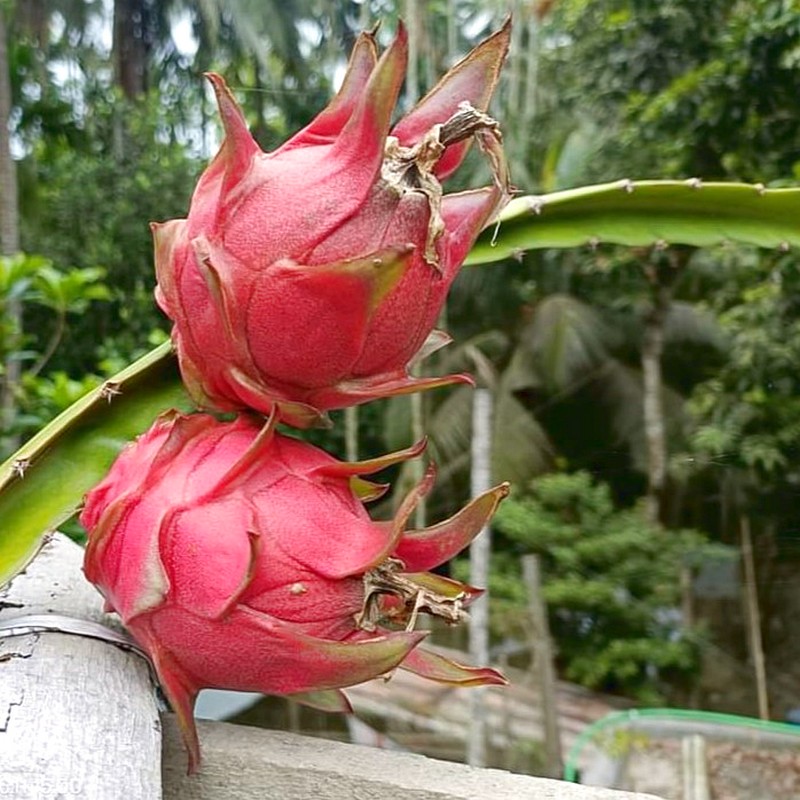
Label: Mature Dragon Fruit